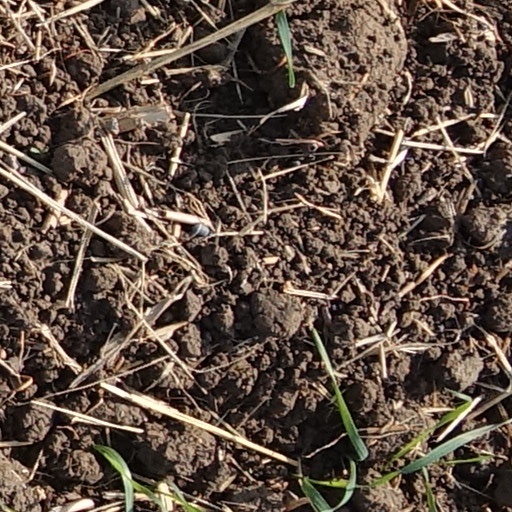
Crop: wheat